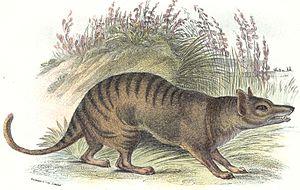
Le thylacine, appelé également loup marsupial, loup de Tasmanie ou encore tigre de Tasmanie, est un mammifère marsupial carnivore de la taille d’un loup, au pelage tigré. Depuis 1936, l’espèce est considérée comme éteinte ; cependant les amateurs de cryptozoologie espéraient prouver la présence de thylacines en Tasmanie en 2013, puis plus récemment en 2017 et en 2018.